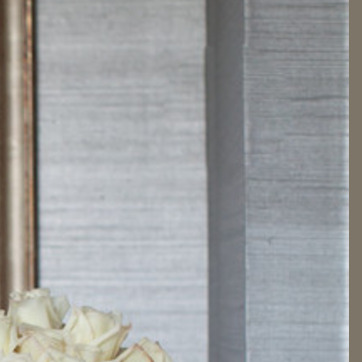
Material: wallpaper